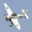
Label: airplane